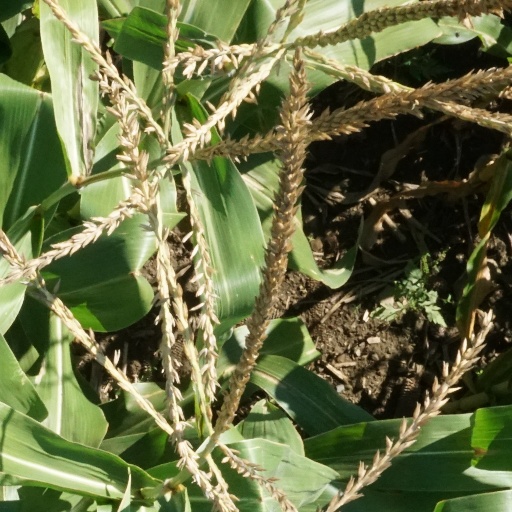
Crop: maize; corn